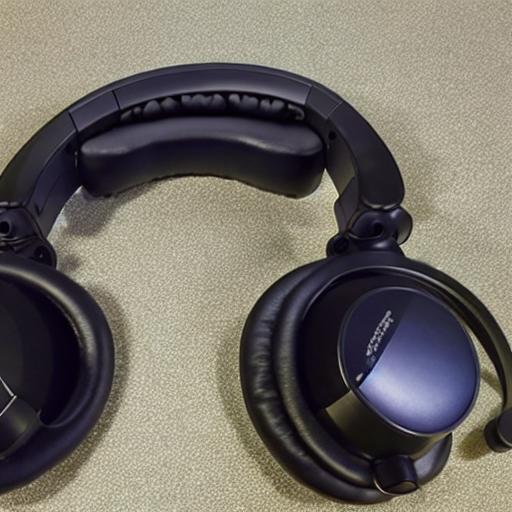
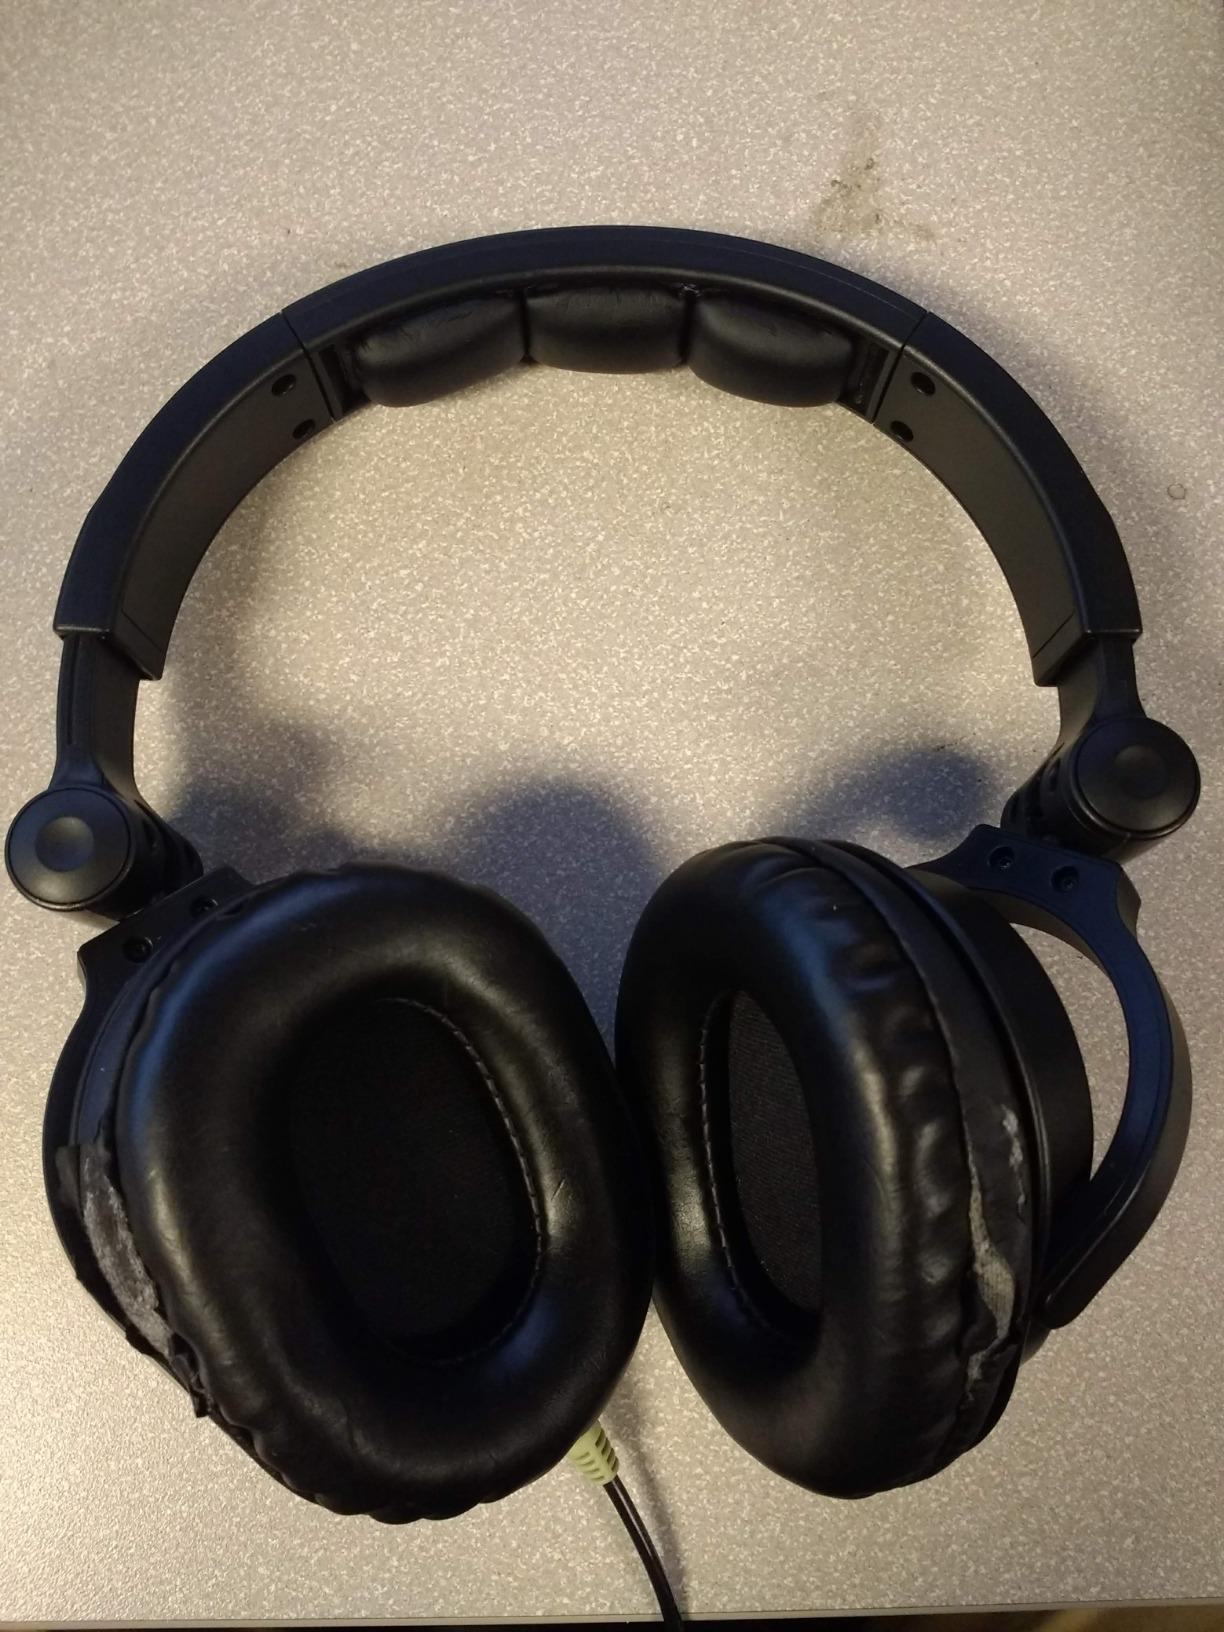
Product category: headphones
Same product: no